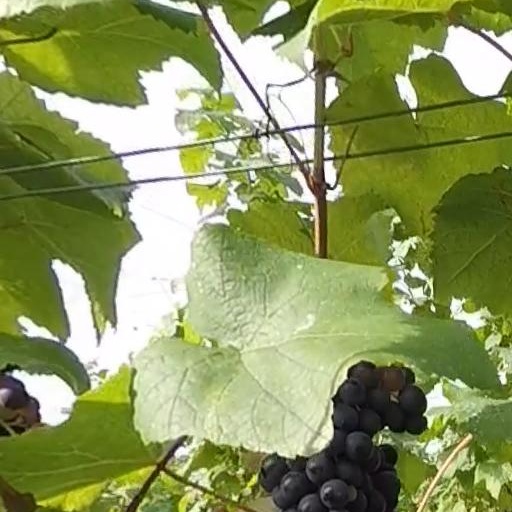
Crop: grape